Sunda Arc

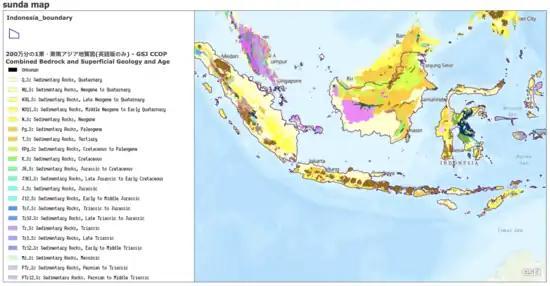
A geologic map of Indonesia Region (ESRI, USGS, HERE, Garmin, NOAA)

Java Island is located on the east side of the Sunda Arc, located between Sumatra and Bali. Its oceanic crust's thickness is approximately 20–25 kilometers. With the geological activities and the tectonic nature of Sunda Arc, megathrust earthquakes and volcanic activities are ubiquitous on Java island. Modern volcanoes at Java are formed during the Tertiary with typical products of andesitic composition and progressively get more alkali content during the Quaternary. Along the Java island, there are approximately 62 geothermal fields that can be utilized for further usages including producing electricity. Java is also a germinal center for supplying gold and copper in which the occurrences of these low-sulfidation (LS) epithermal deposits may associate with magmatic arc activities with the spatial relationship between the akaditic magma and porphyry Cu-Au deposits.